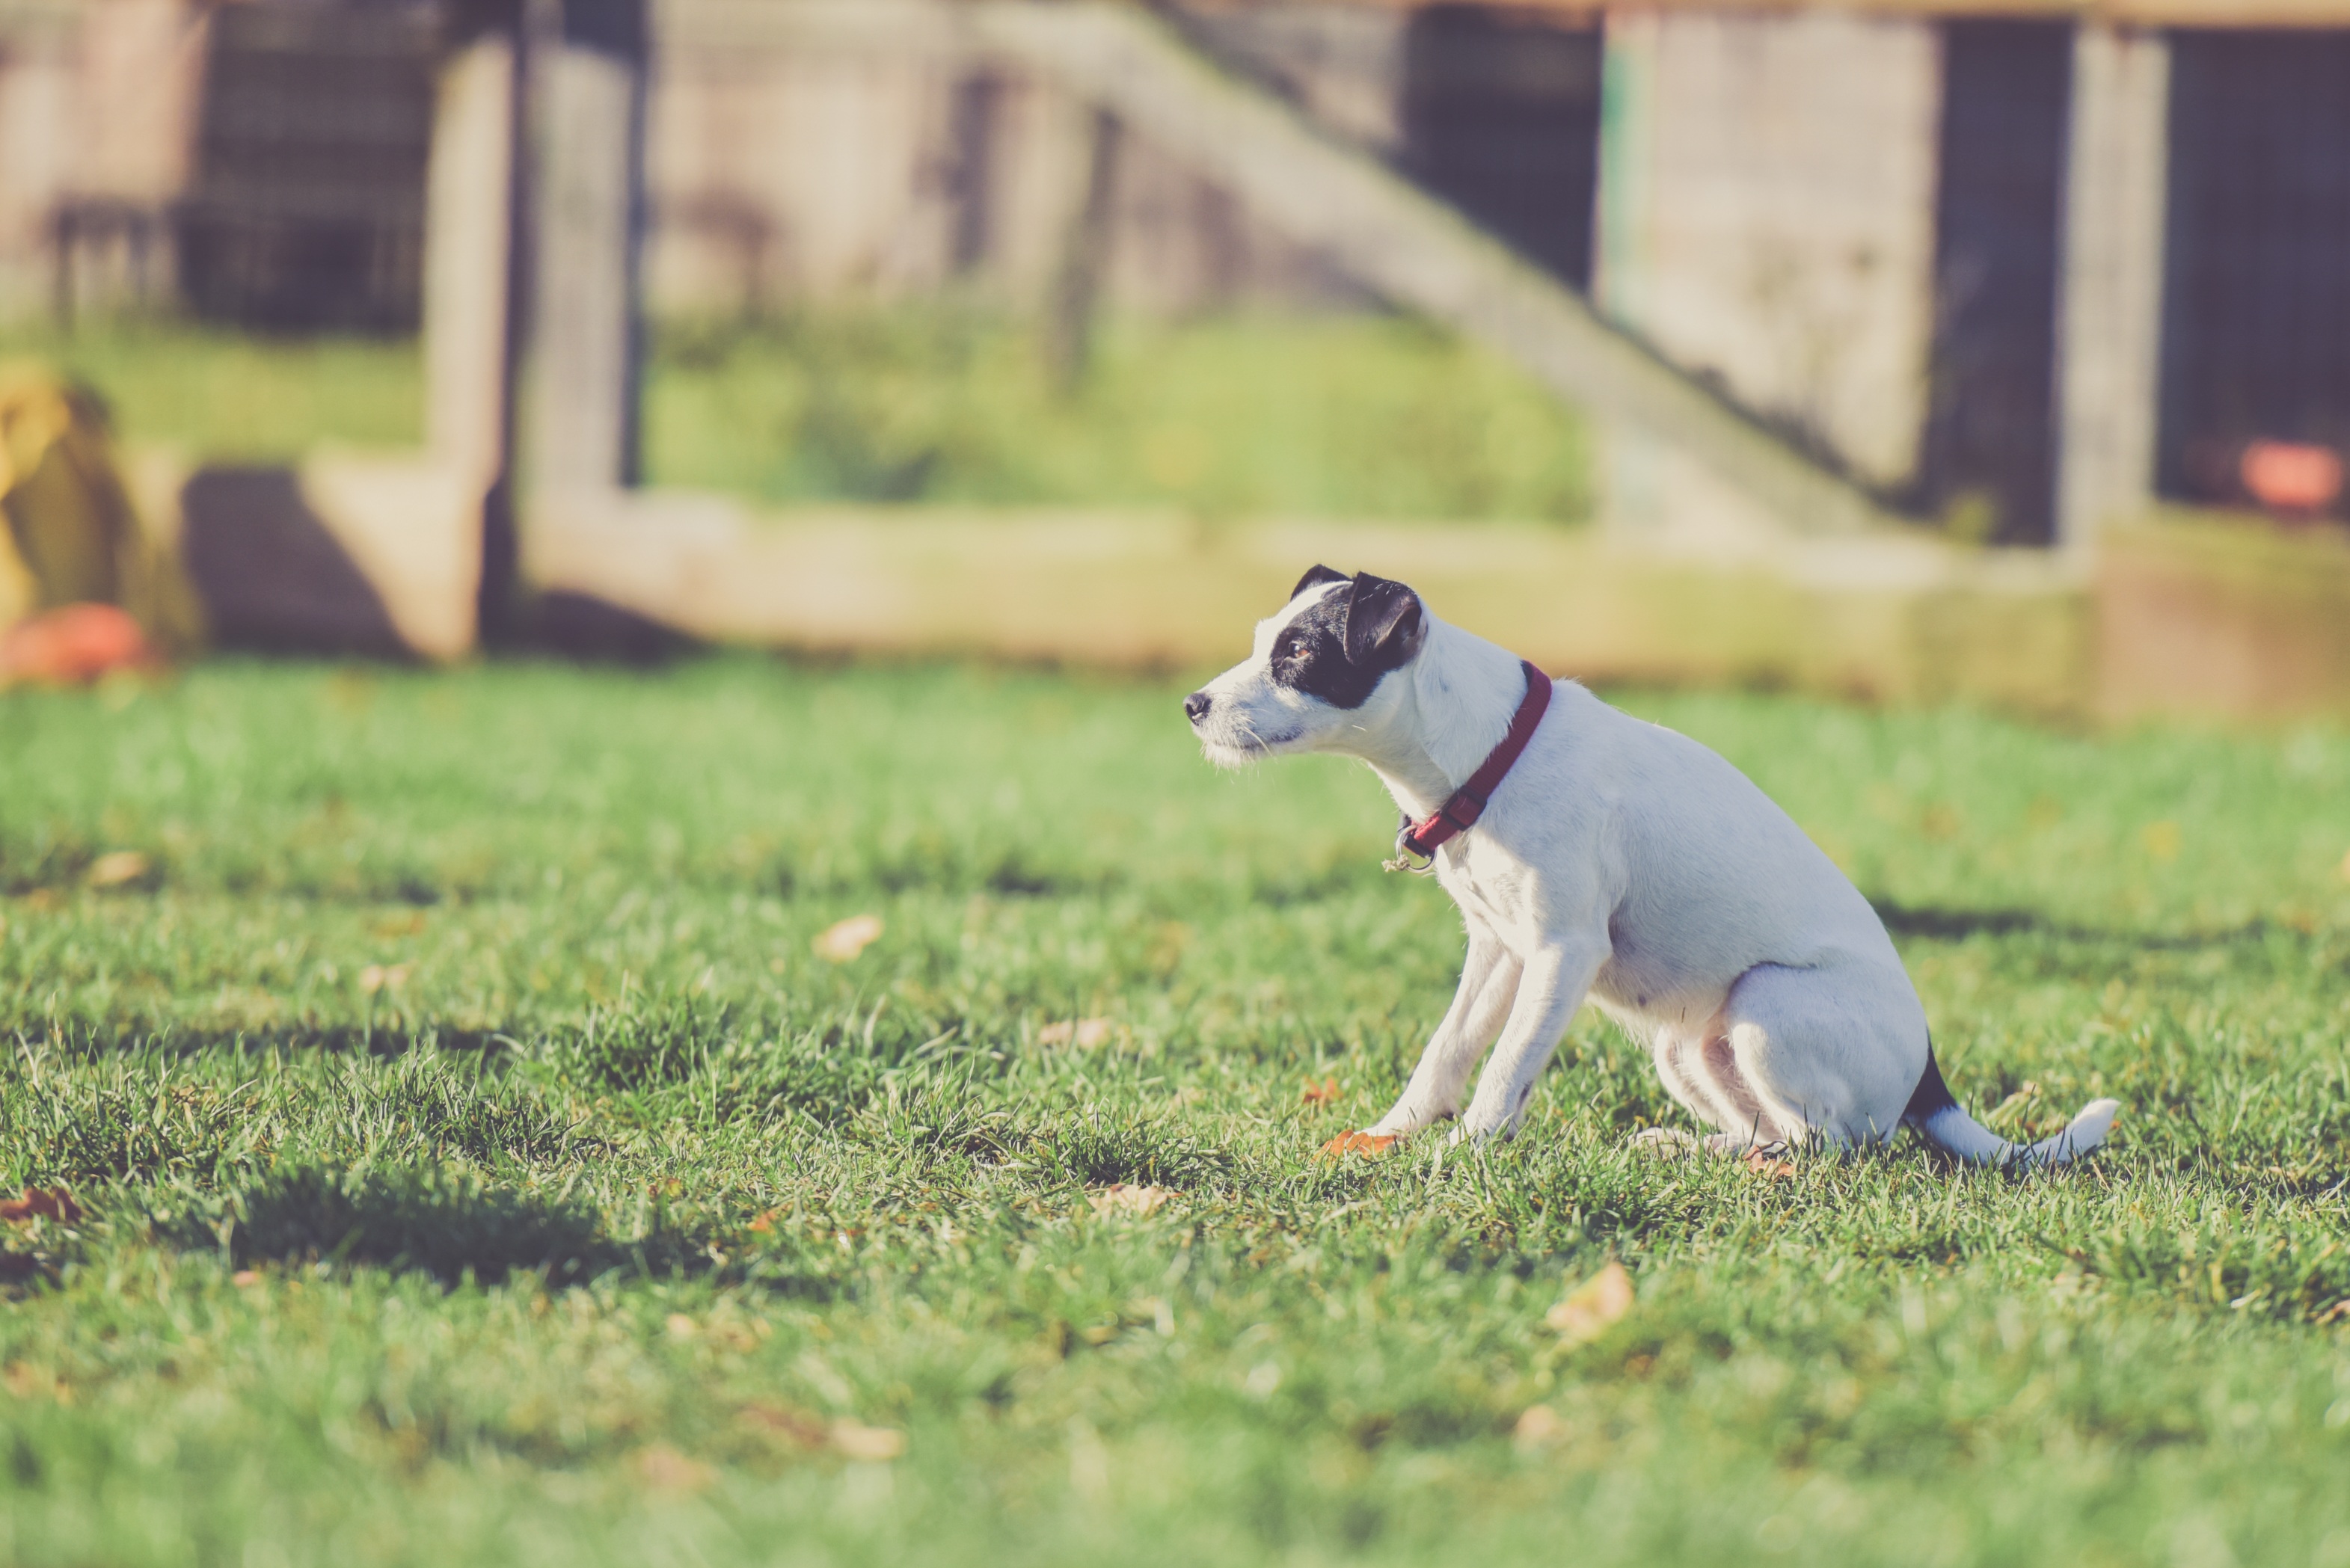
nature, grass, blur, field, lawn, meadow, puppy, dog, animal, cute, canine, pet, young, mammal, outdoors, outside, domestic, whippet, breed, dog walking, dog collar, dog like mammal